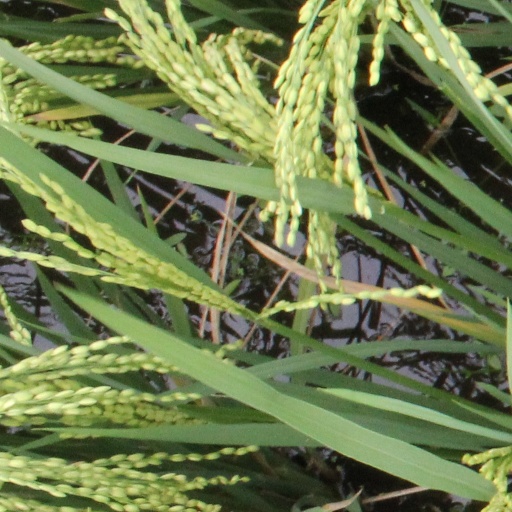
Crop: rice